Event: Nepal Earthquake
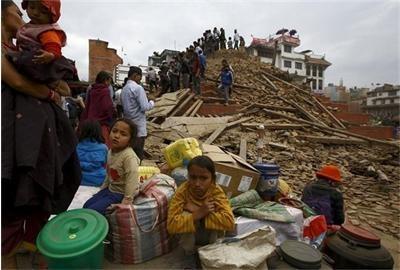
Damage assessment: damage